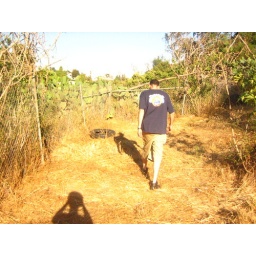
the bottom part of the canyon below the back house